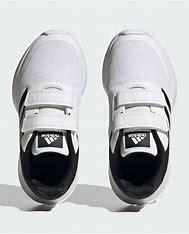
Brand: Adidas
Model: Tensaur Run